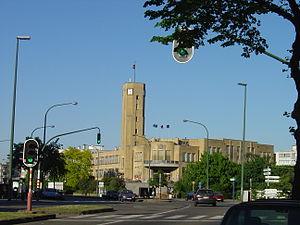
Maison communale de Woluwe-Saint-Lambert
Woluwe-Saint-Lambert [wɔlyesɛ̃lɑ̃bɛʁ] est l'une des 581 communes de Belgique et une des 19 communes de la Région de Bruxelles-Capitale. Comme les autres communes de Bruxelles, elle est officiellement bilingue. Woluwe-Saint-Lambert est une commune résidentielle.